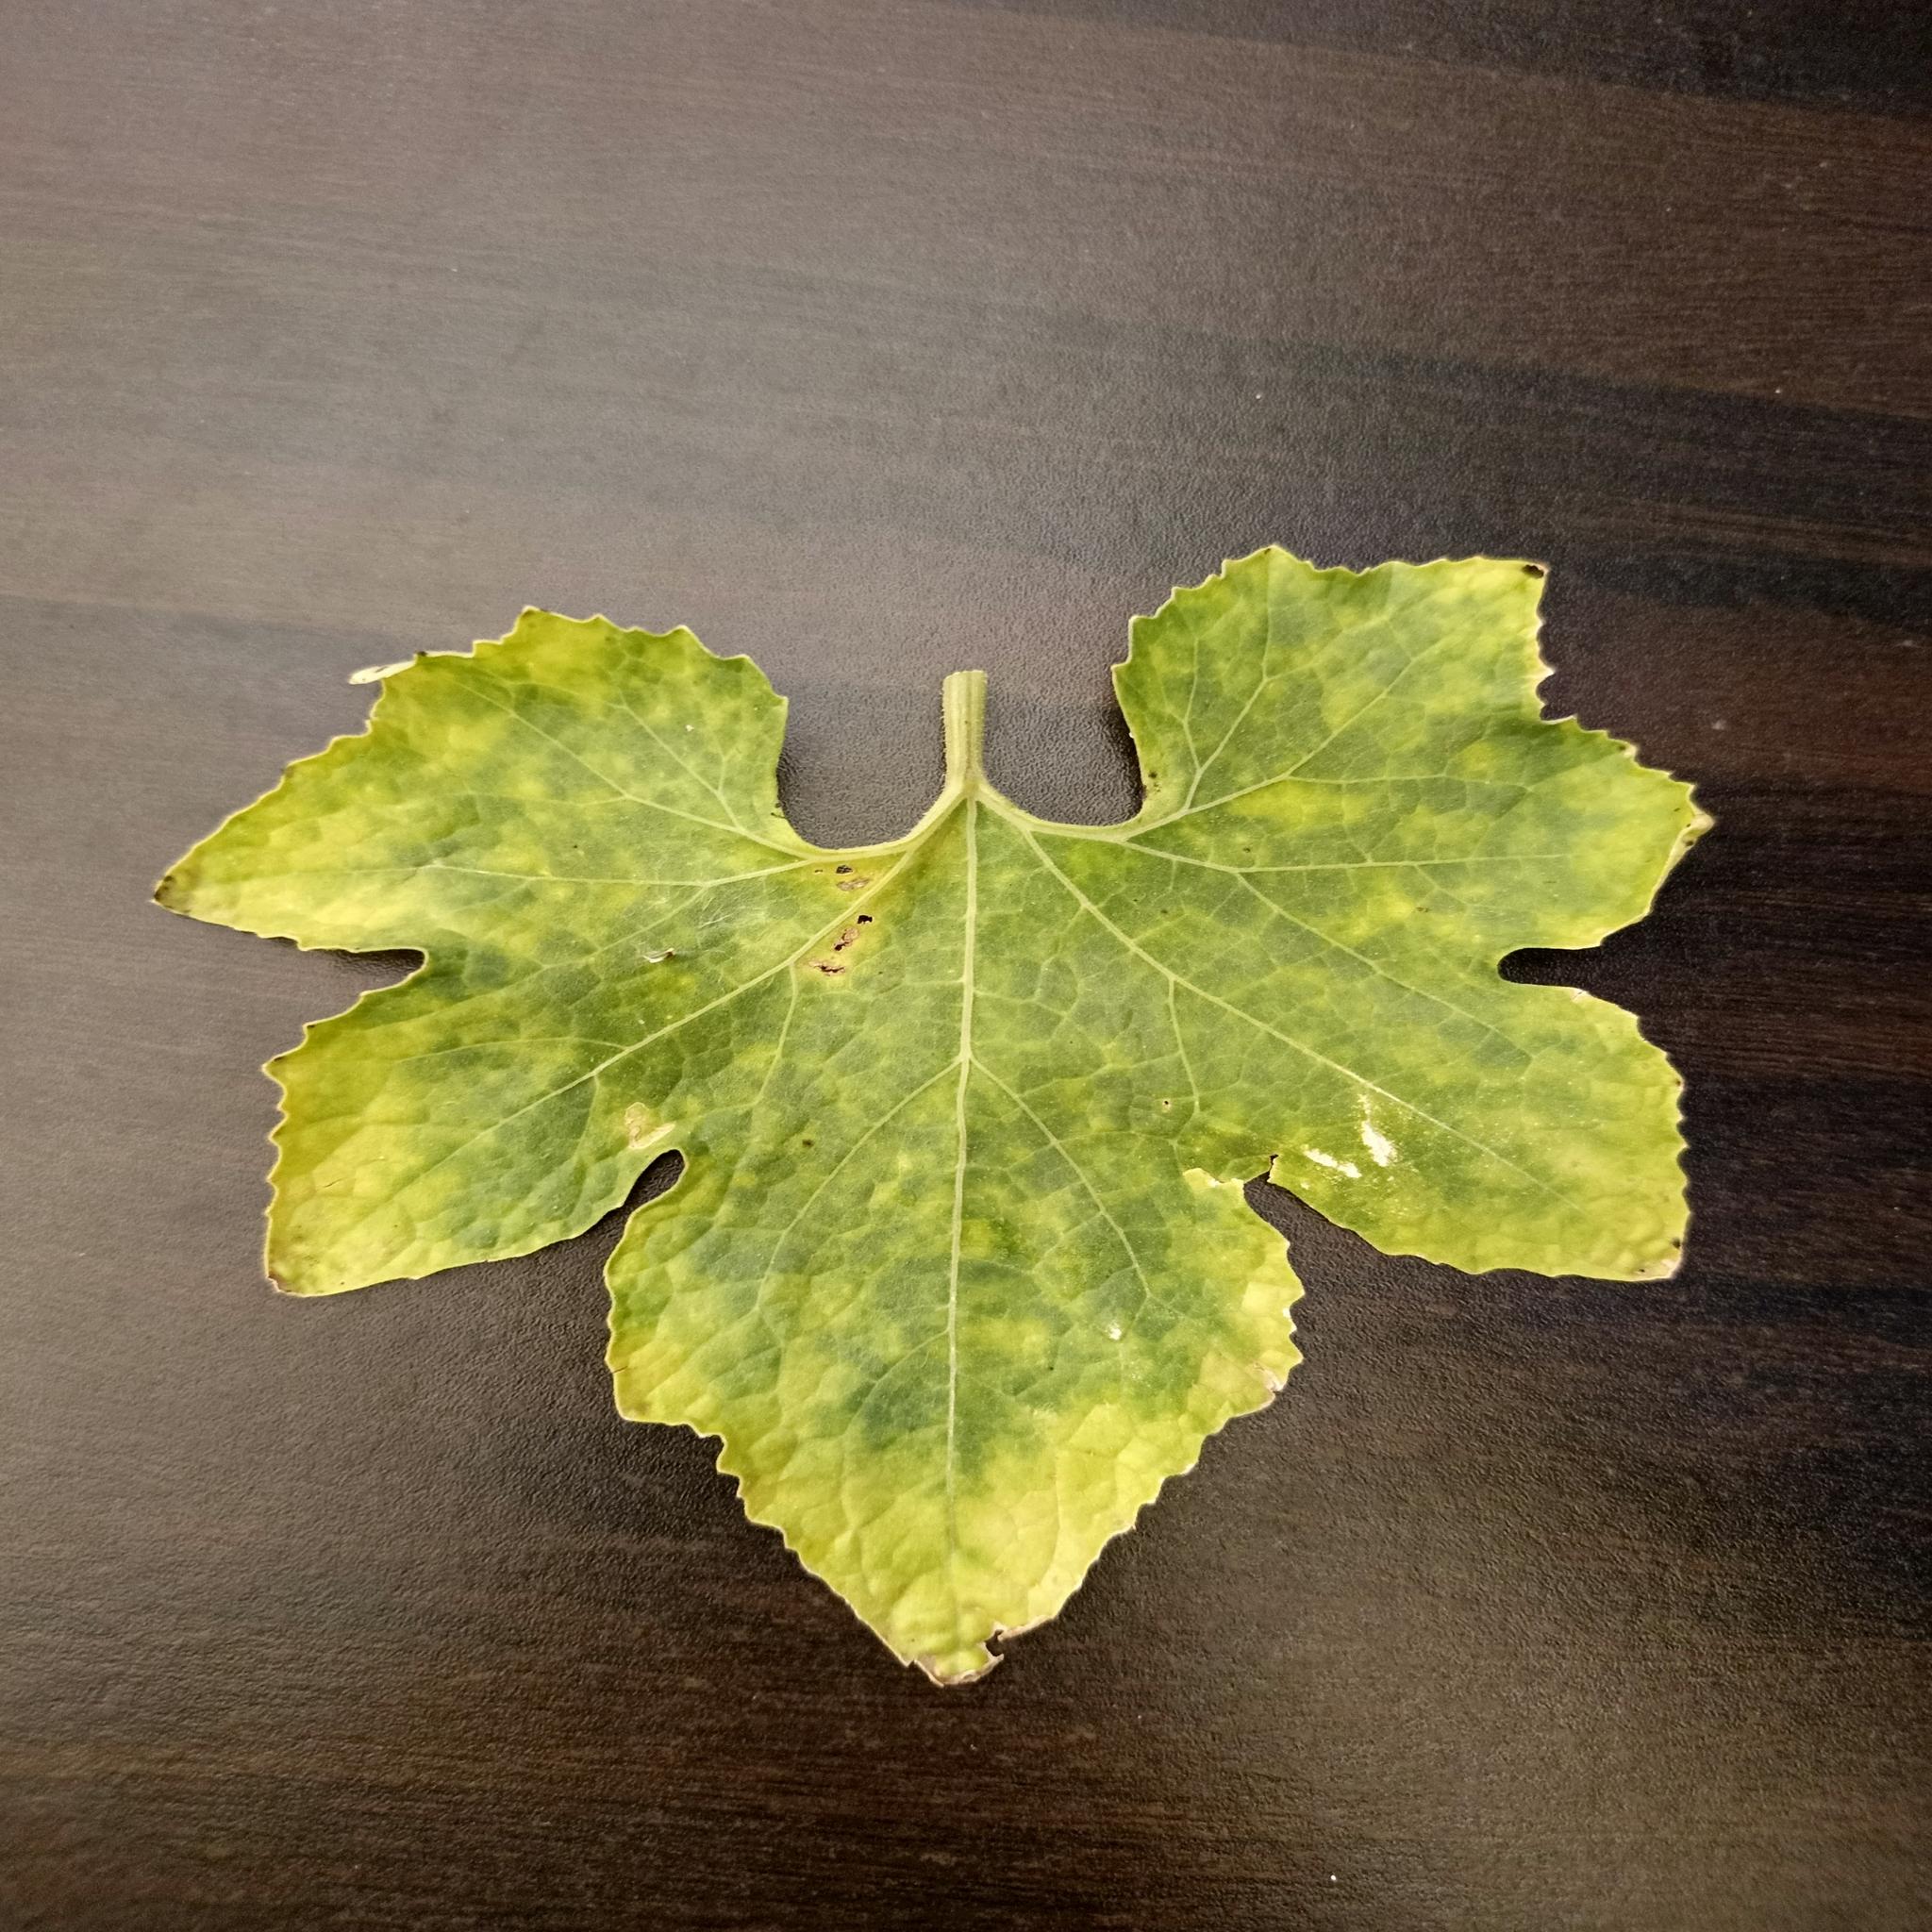
Label: Downy mildew